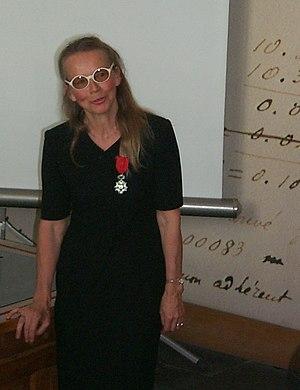
Françoise Brochard-Wyart, née en 1944 à Saint-Étienne en France, est une physicienne française, théoricienne de la matière molle, professeure émérite de l'Université Pierre et Marie Curie et chercheuse à l'Institut Curie.